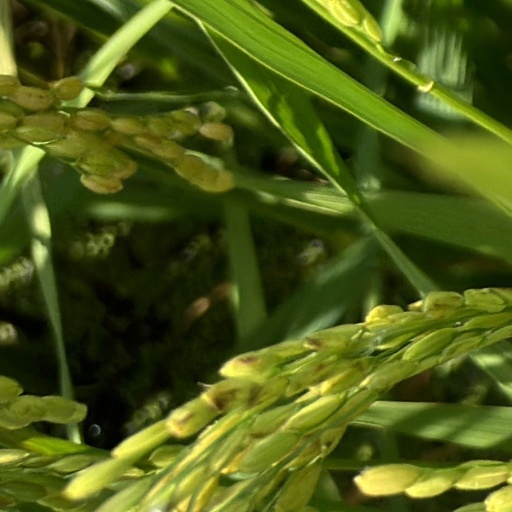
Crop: rice